MechAssault 2: Lone Wolf

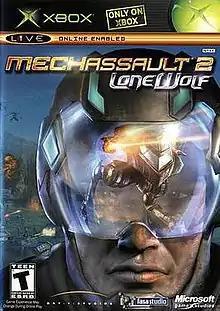

MechAssault 2: Lone Wolf is a 2004 video game developed by Day 1 Studios and FASA Studio and published by Microsoft Game Studios exclusively for the Xbox console, and set in the BattleTech universe. Development of "MechAssault 2" was announced shortly following the release of "MechAssault", with the developers focusing on the expansion of online and networking features to capitalise upon the success of the original game as a pilot title for the Xbox Live online service, and creating a more open-ended gameplay style in which players are able to exit their mech and occupy multiple vehicles.